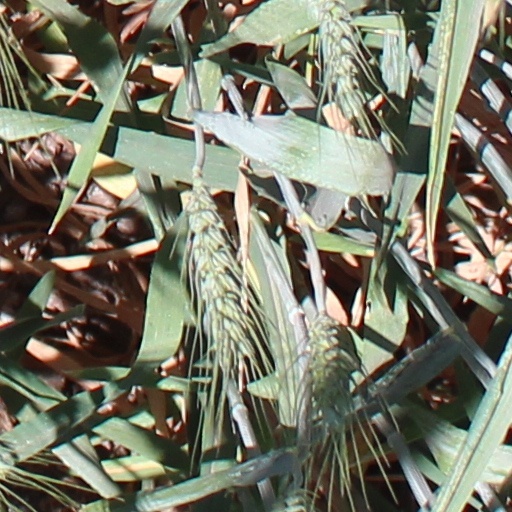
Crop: wheat